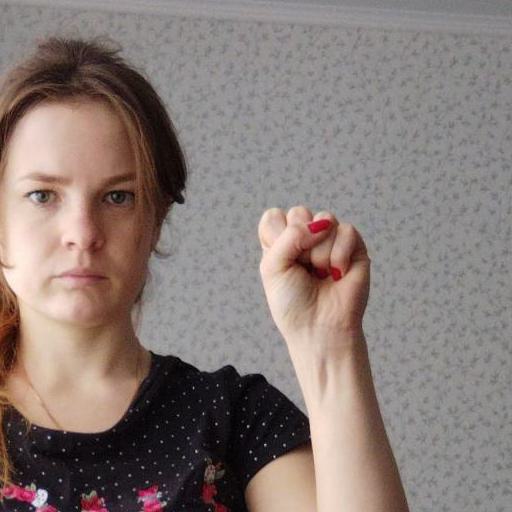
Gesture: fist